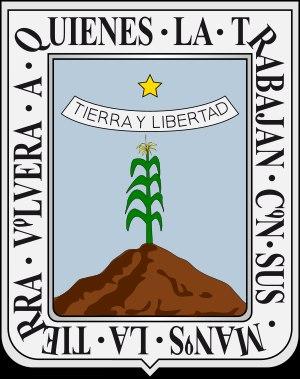
L'état mexicain de Morelos est l'un des 31 États du Mexique ; il est situé au centre du pays, juste au sud de Mexico DF. Il est comprend 33 municipalités, et sa capitale est Cuernavaca.